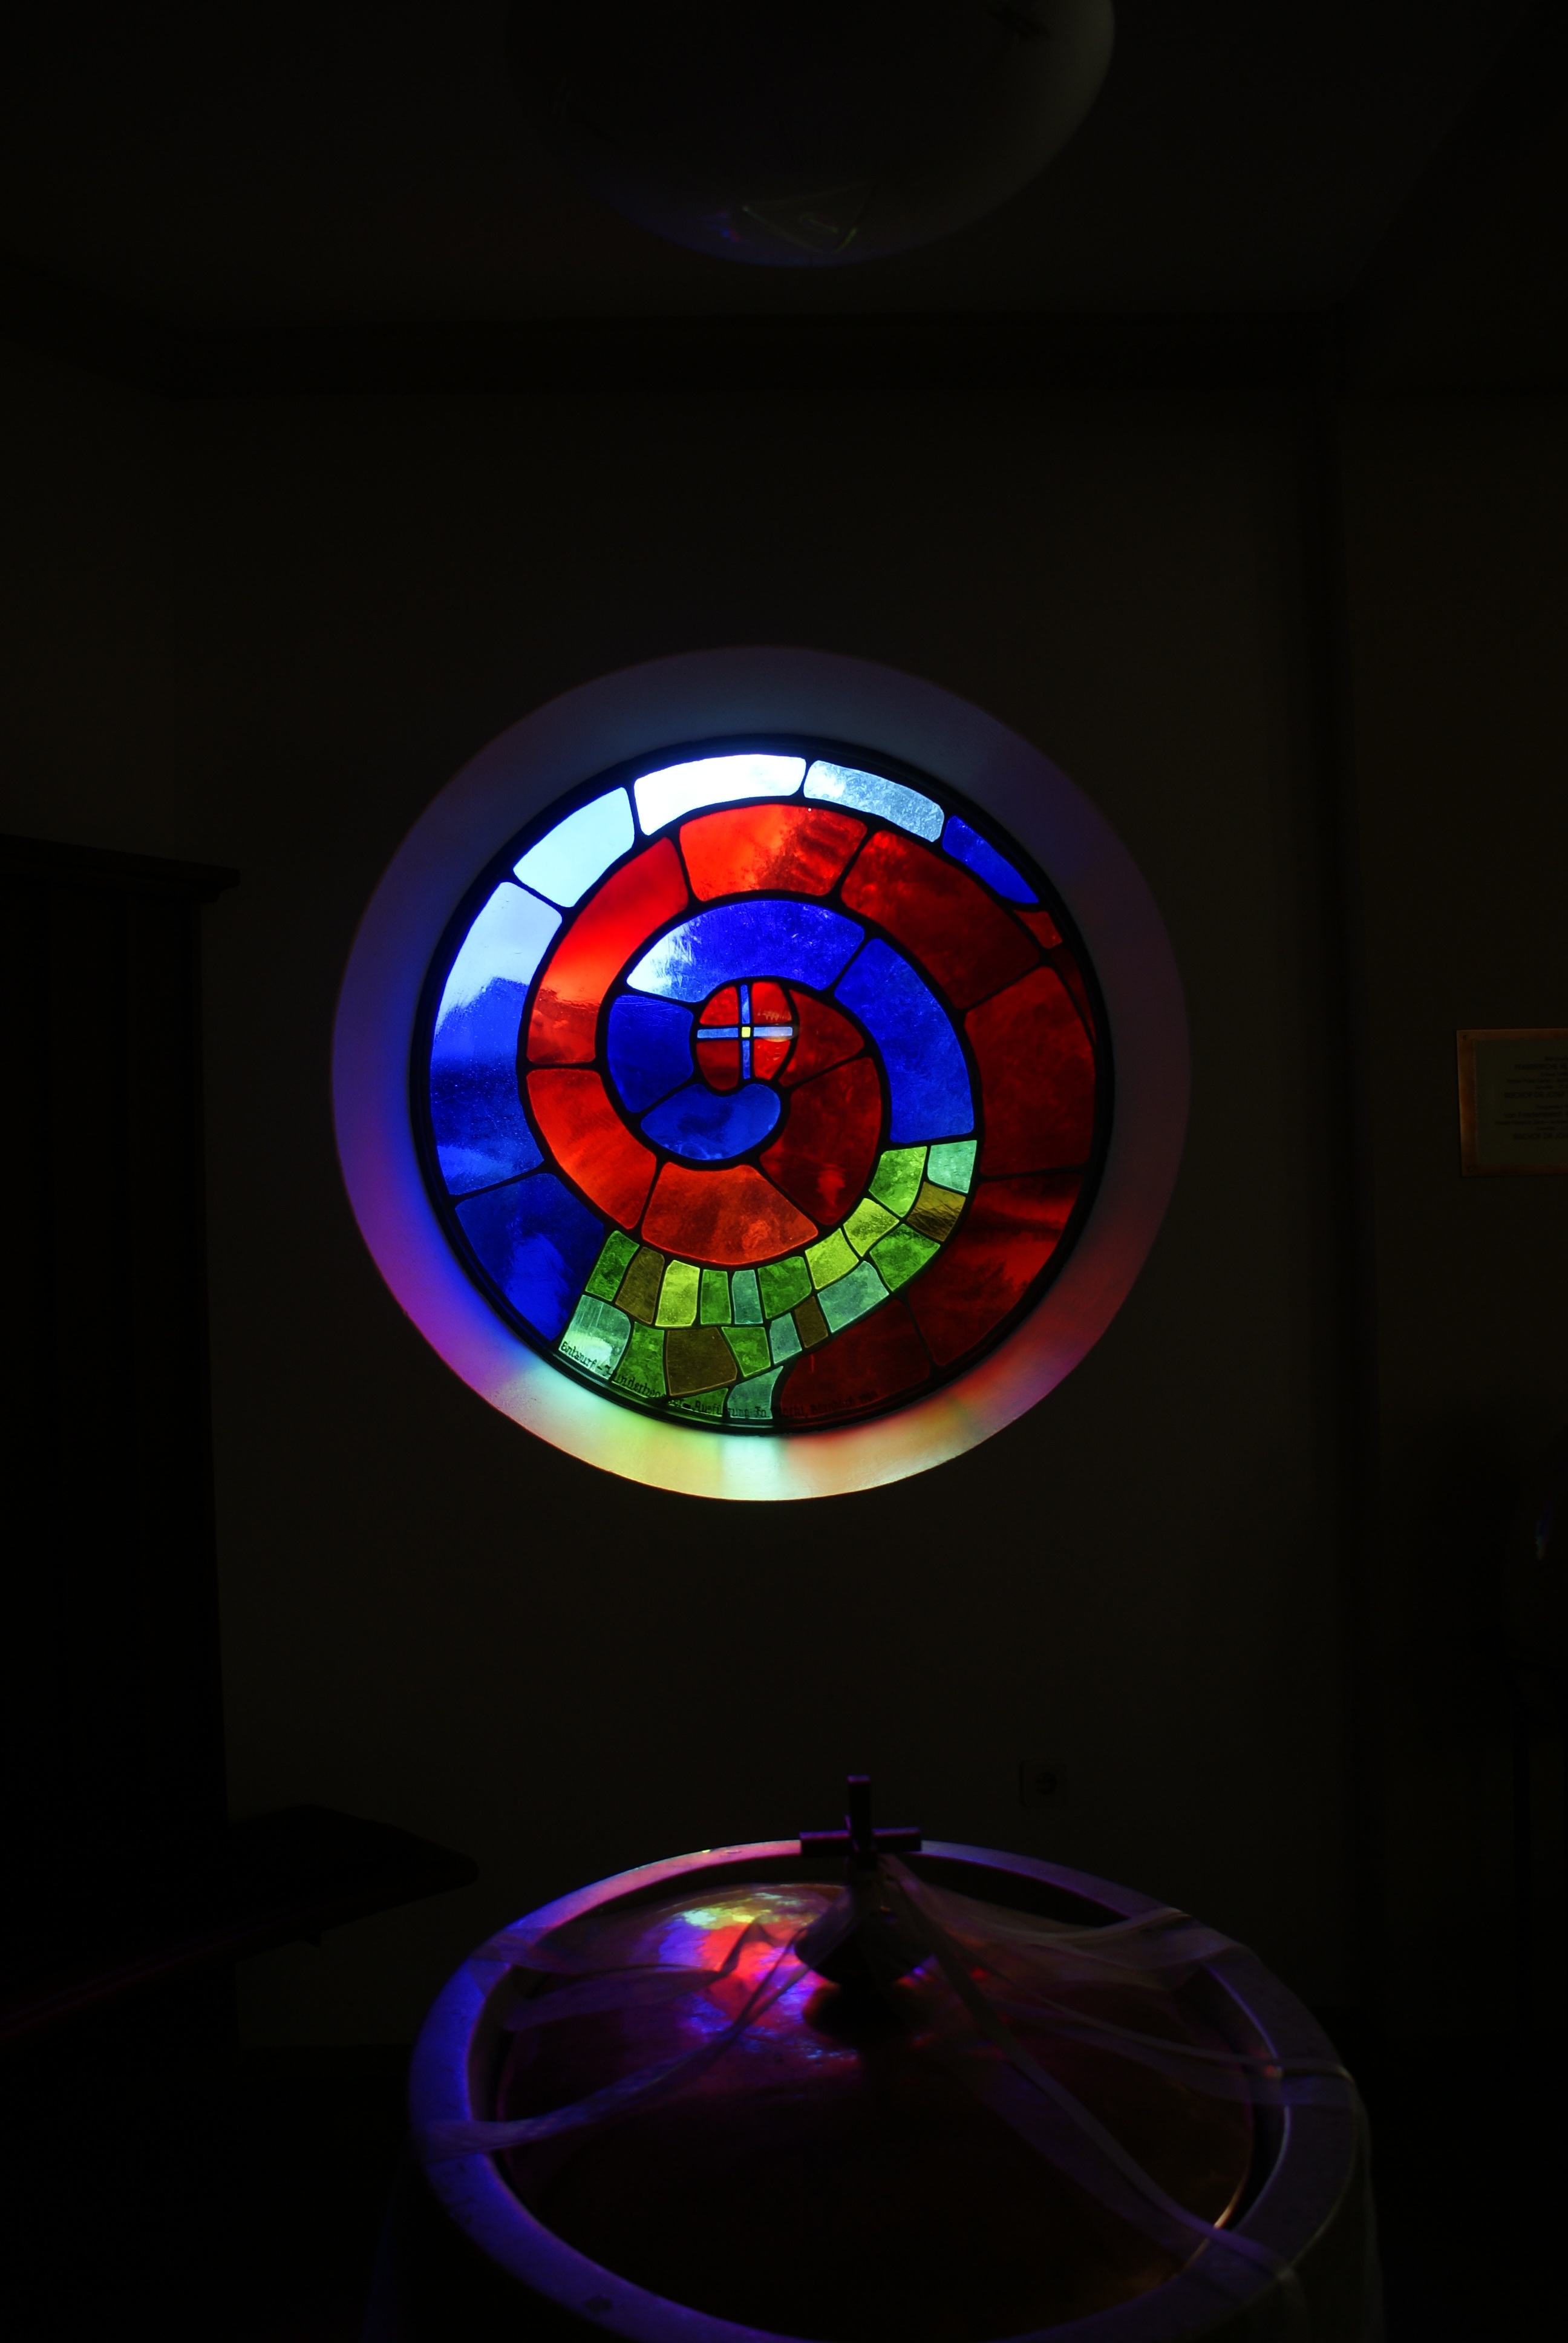
light, window, glass, number, color, space, darkness, blue, church, lighting, toy, material, stained glass, circle, neon, shape, styria, screenshot, baptism, hundertwasser, glasfenster b rnbach